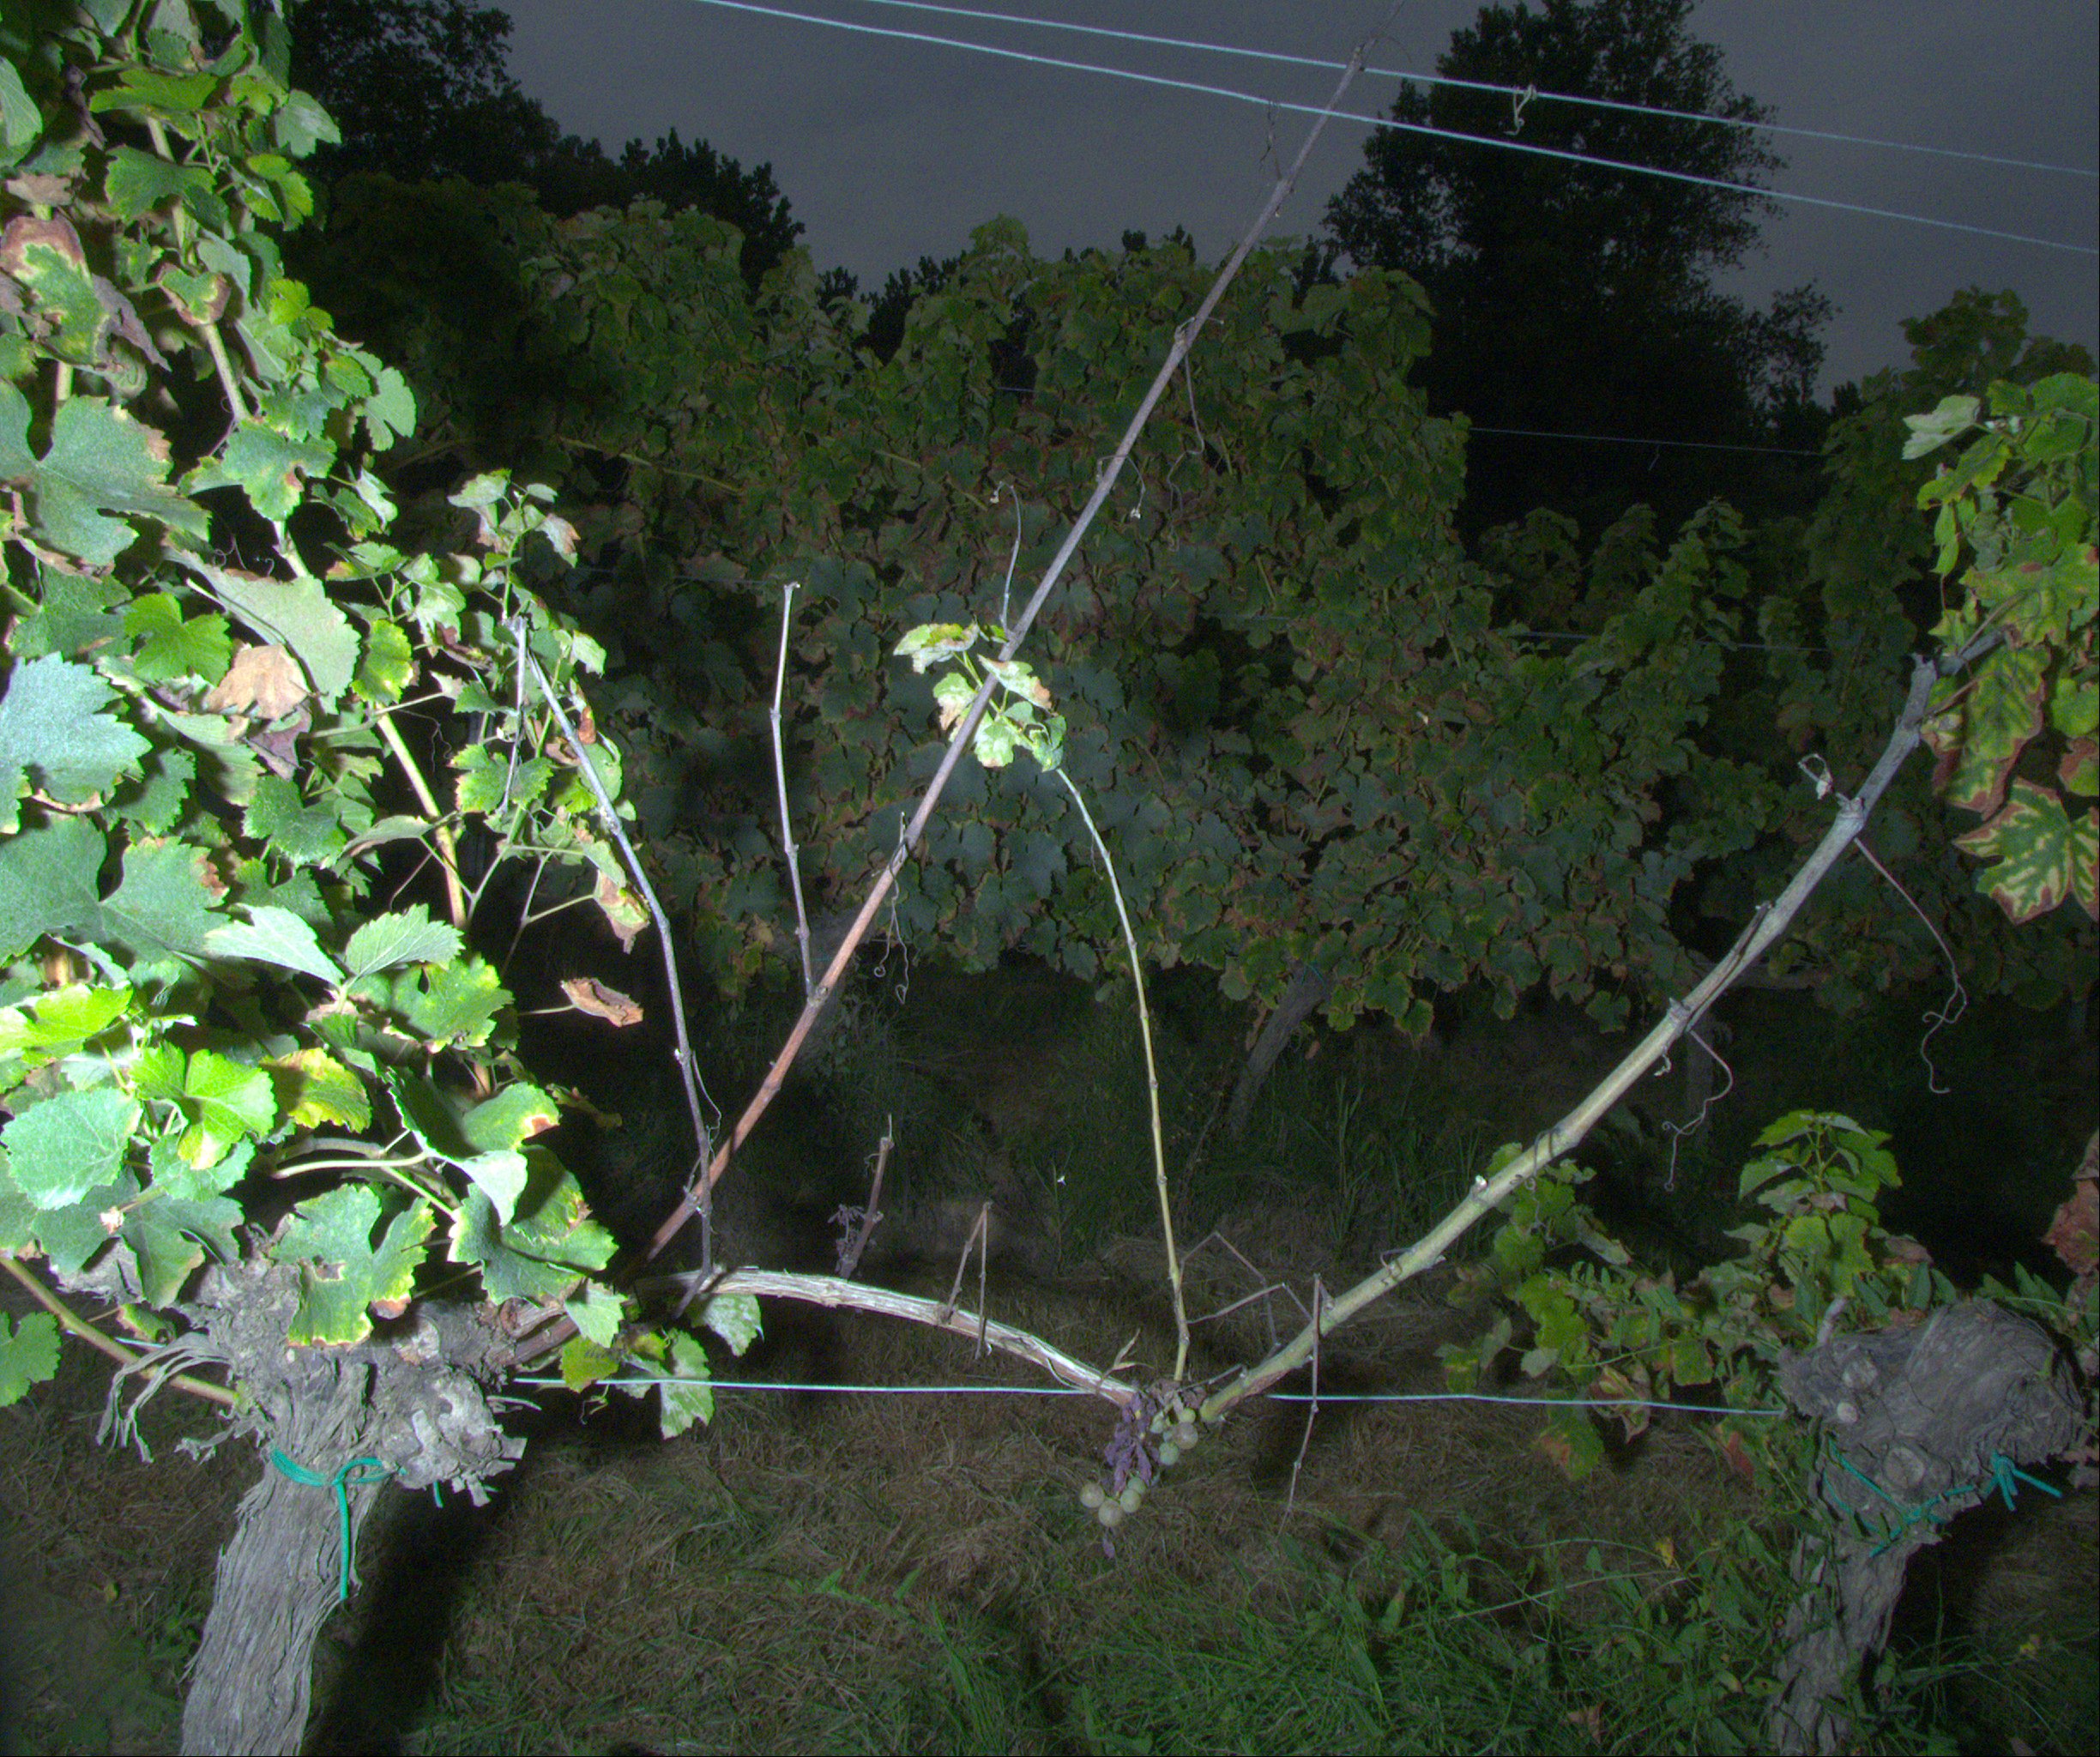
Grape variety: sauvignon-blanc
Disease: esca